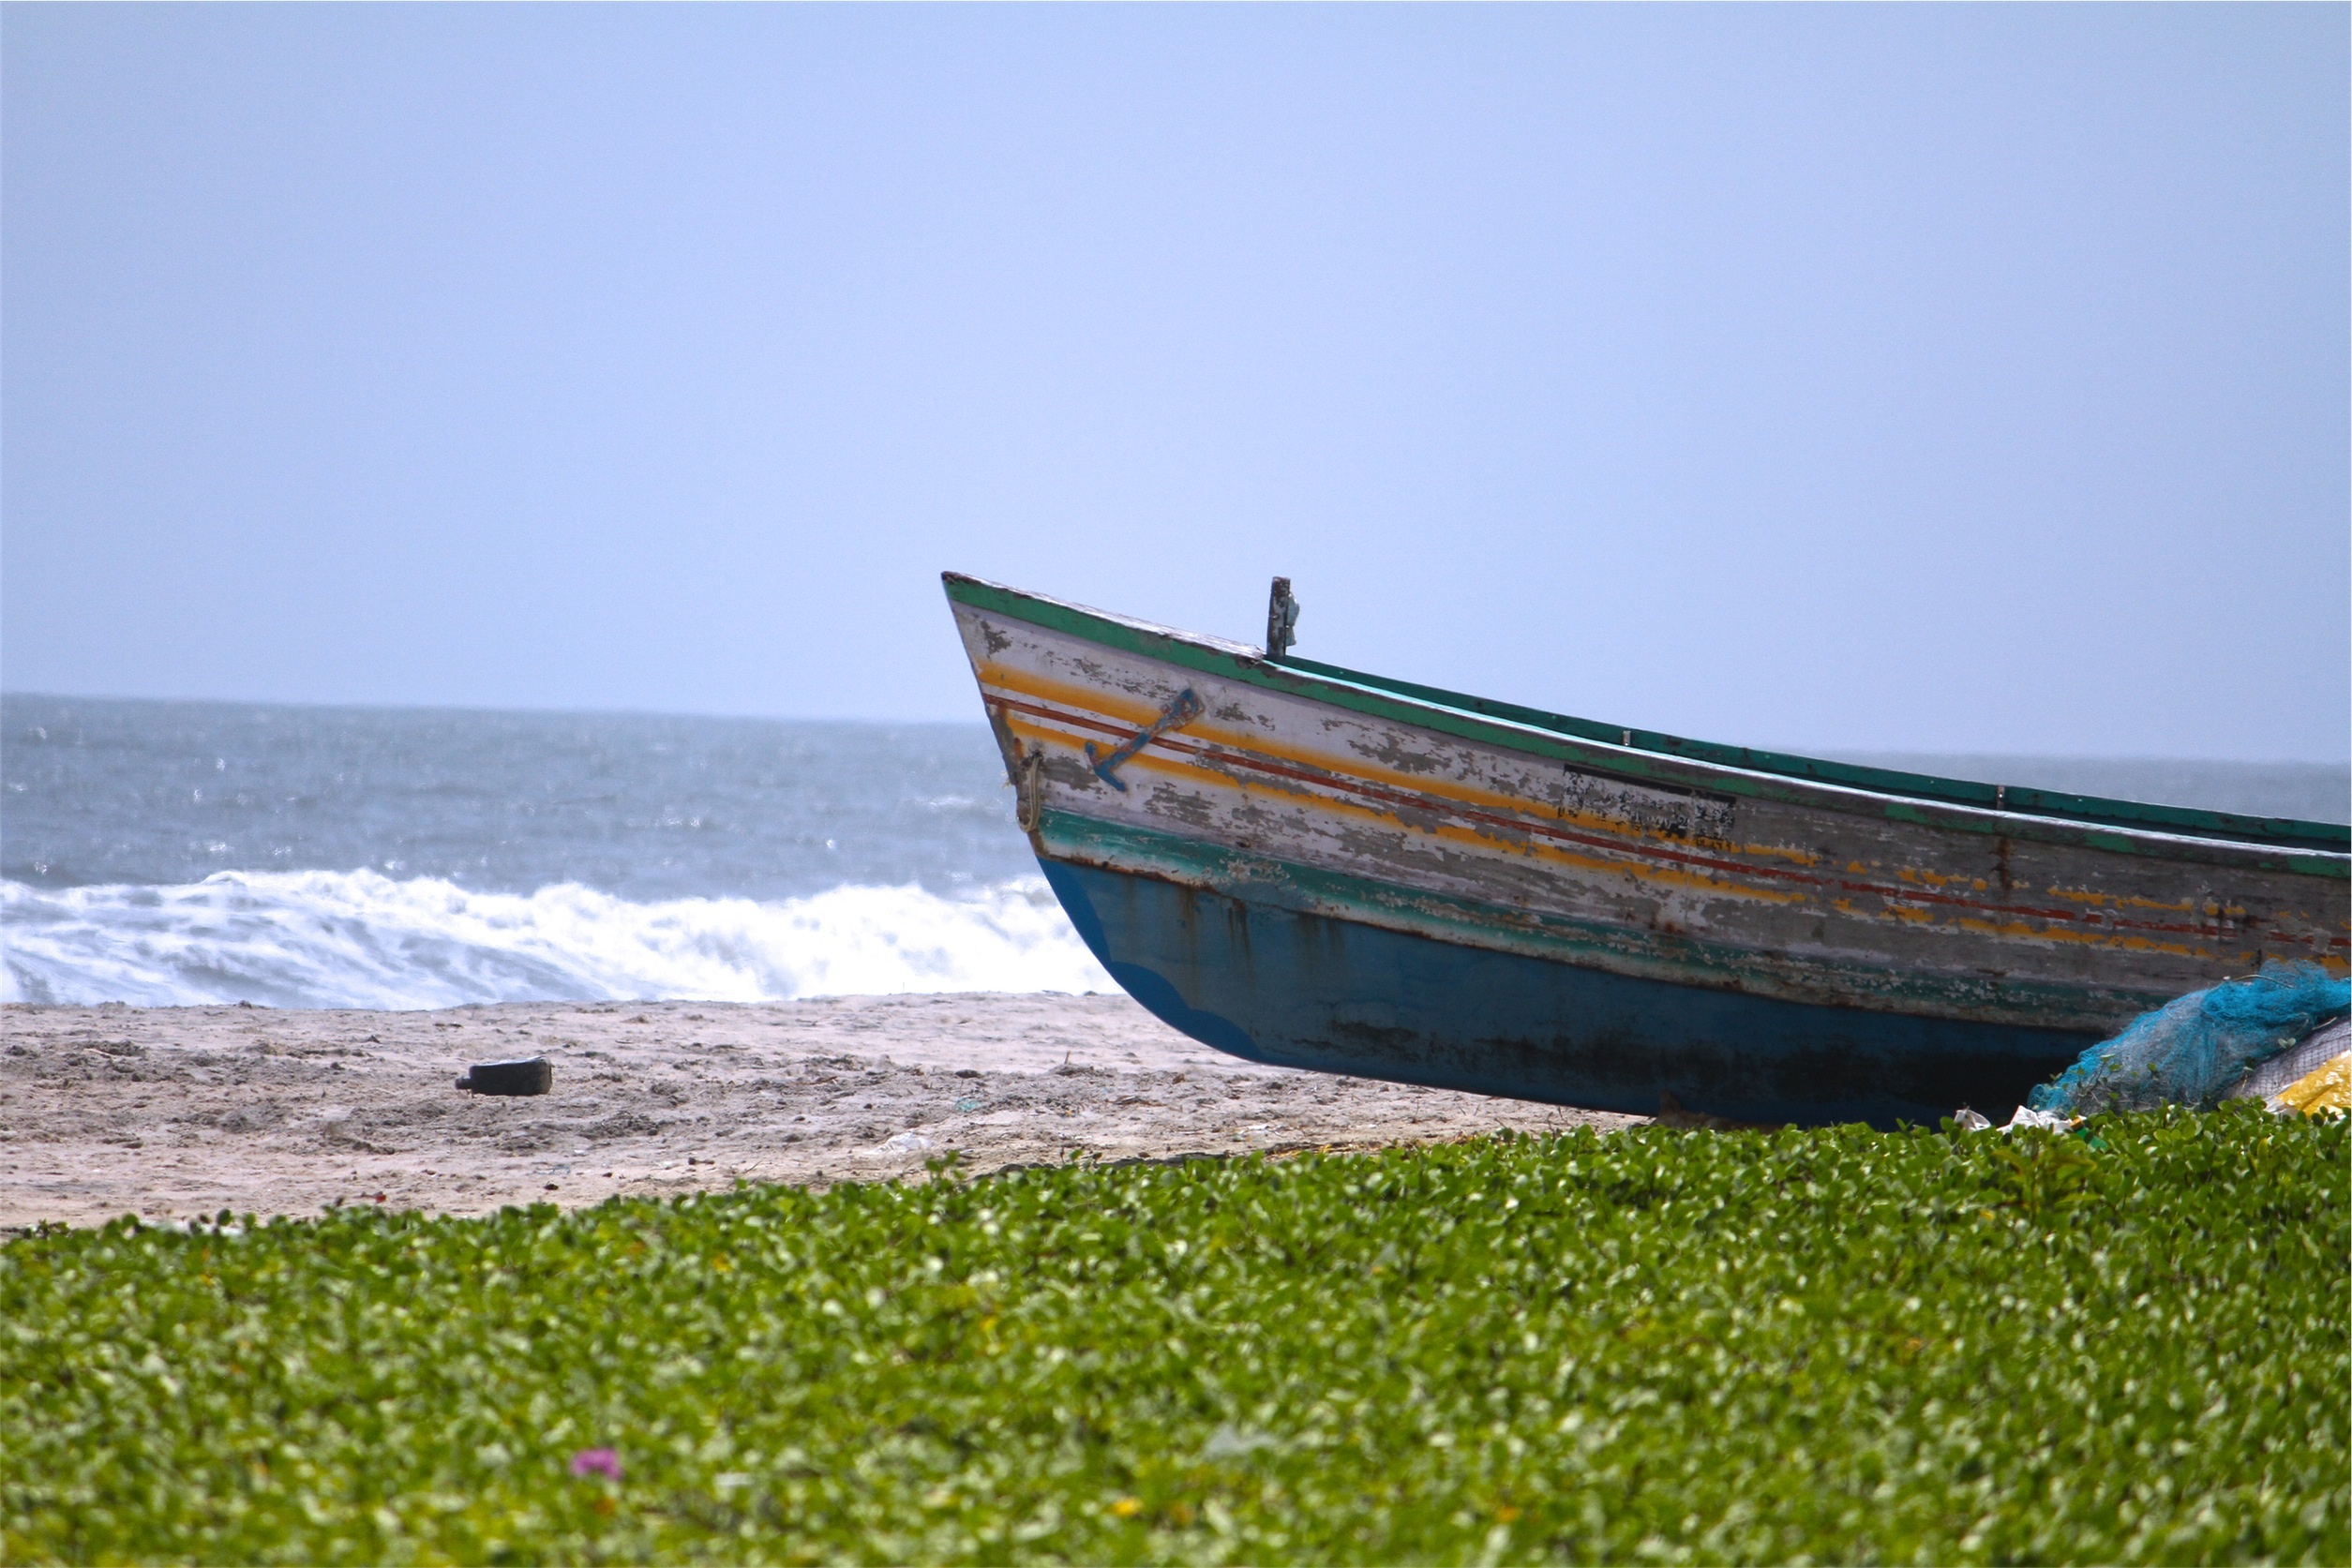
beach, sea, water, sand, ocean, boat, row, shore, vehicle, fishing, abandoned, waves, nautical, bow, watercraft, ecosystem, landed, long tail boat, watercraft rowing